Landhaus Klagenfurt

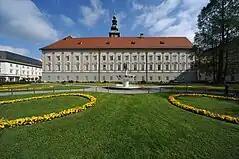
The late baroque southern front

On August 16, 1723, a catastrophic fire struck Klagenfurt, inflicting severe damage on the Landhaus. In the years following this disaster, the building was extensively renovated in the late Baroque style. The south and west façades were embellished with giant pilasters and stucco-decorated window frames. The south tower was fitted with two new bells in 1724, which survived both World Wars. In 1735, Ferdinand Fromiller was commissioned to redesign the Great Hall of Arms, which continued to serve as the central venue for the Carinthian Landstände until 1848. Fromiller's renovations included the installation of a marble floor with a three-color geometric pattern, the addition of a new main portal, and two fireplaces. He also painted the coats of arms of the burgraves, councilors, and other officials in the Small Hall of Arms, which was used as the council chamber for the councilors.